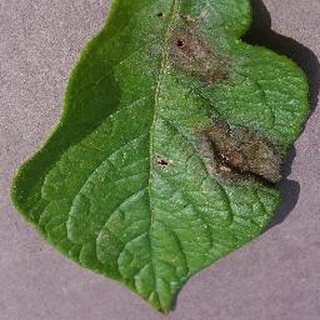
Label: potato_late_blight